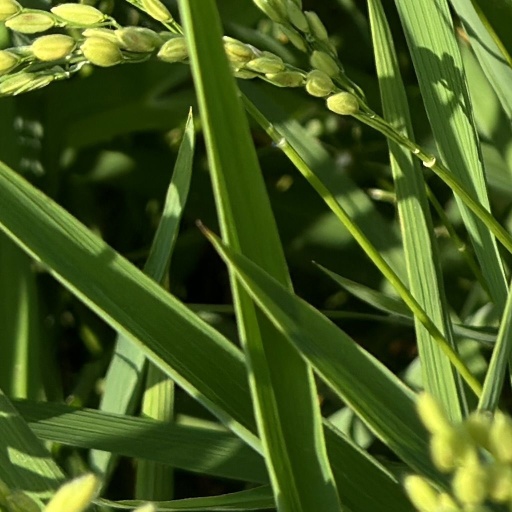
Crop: rice